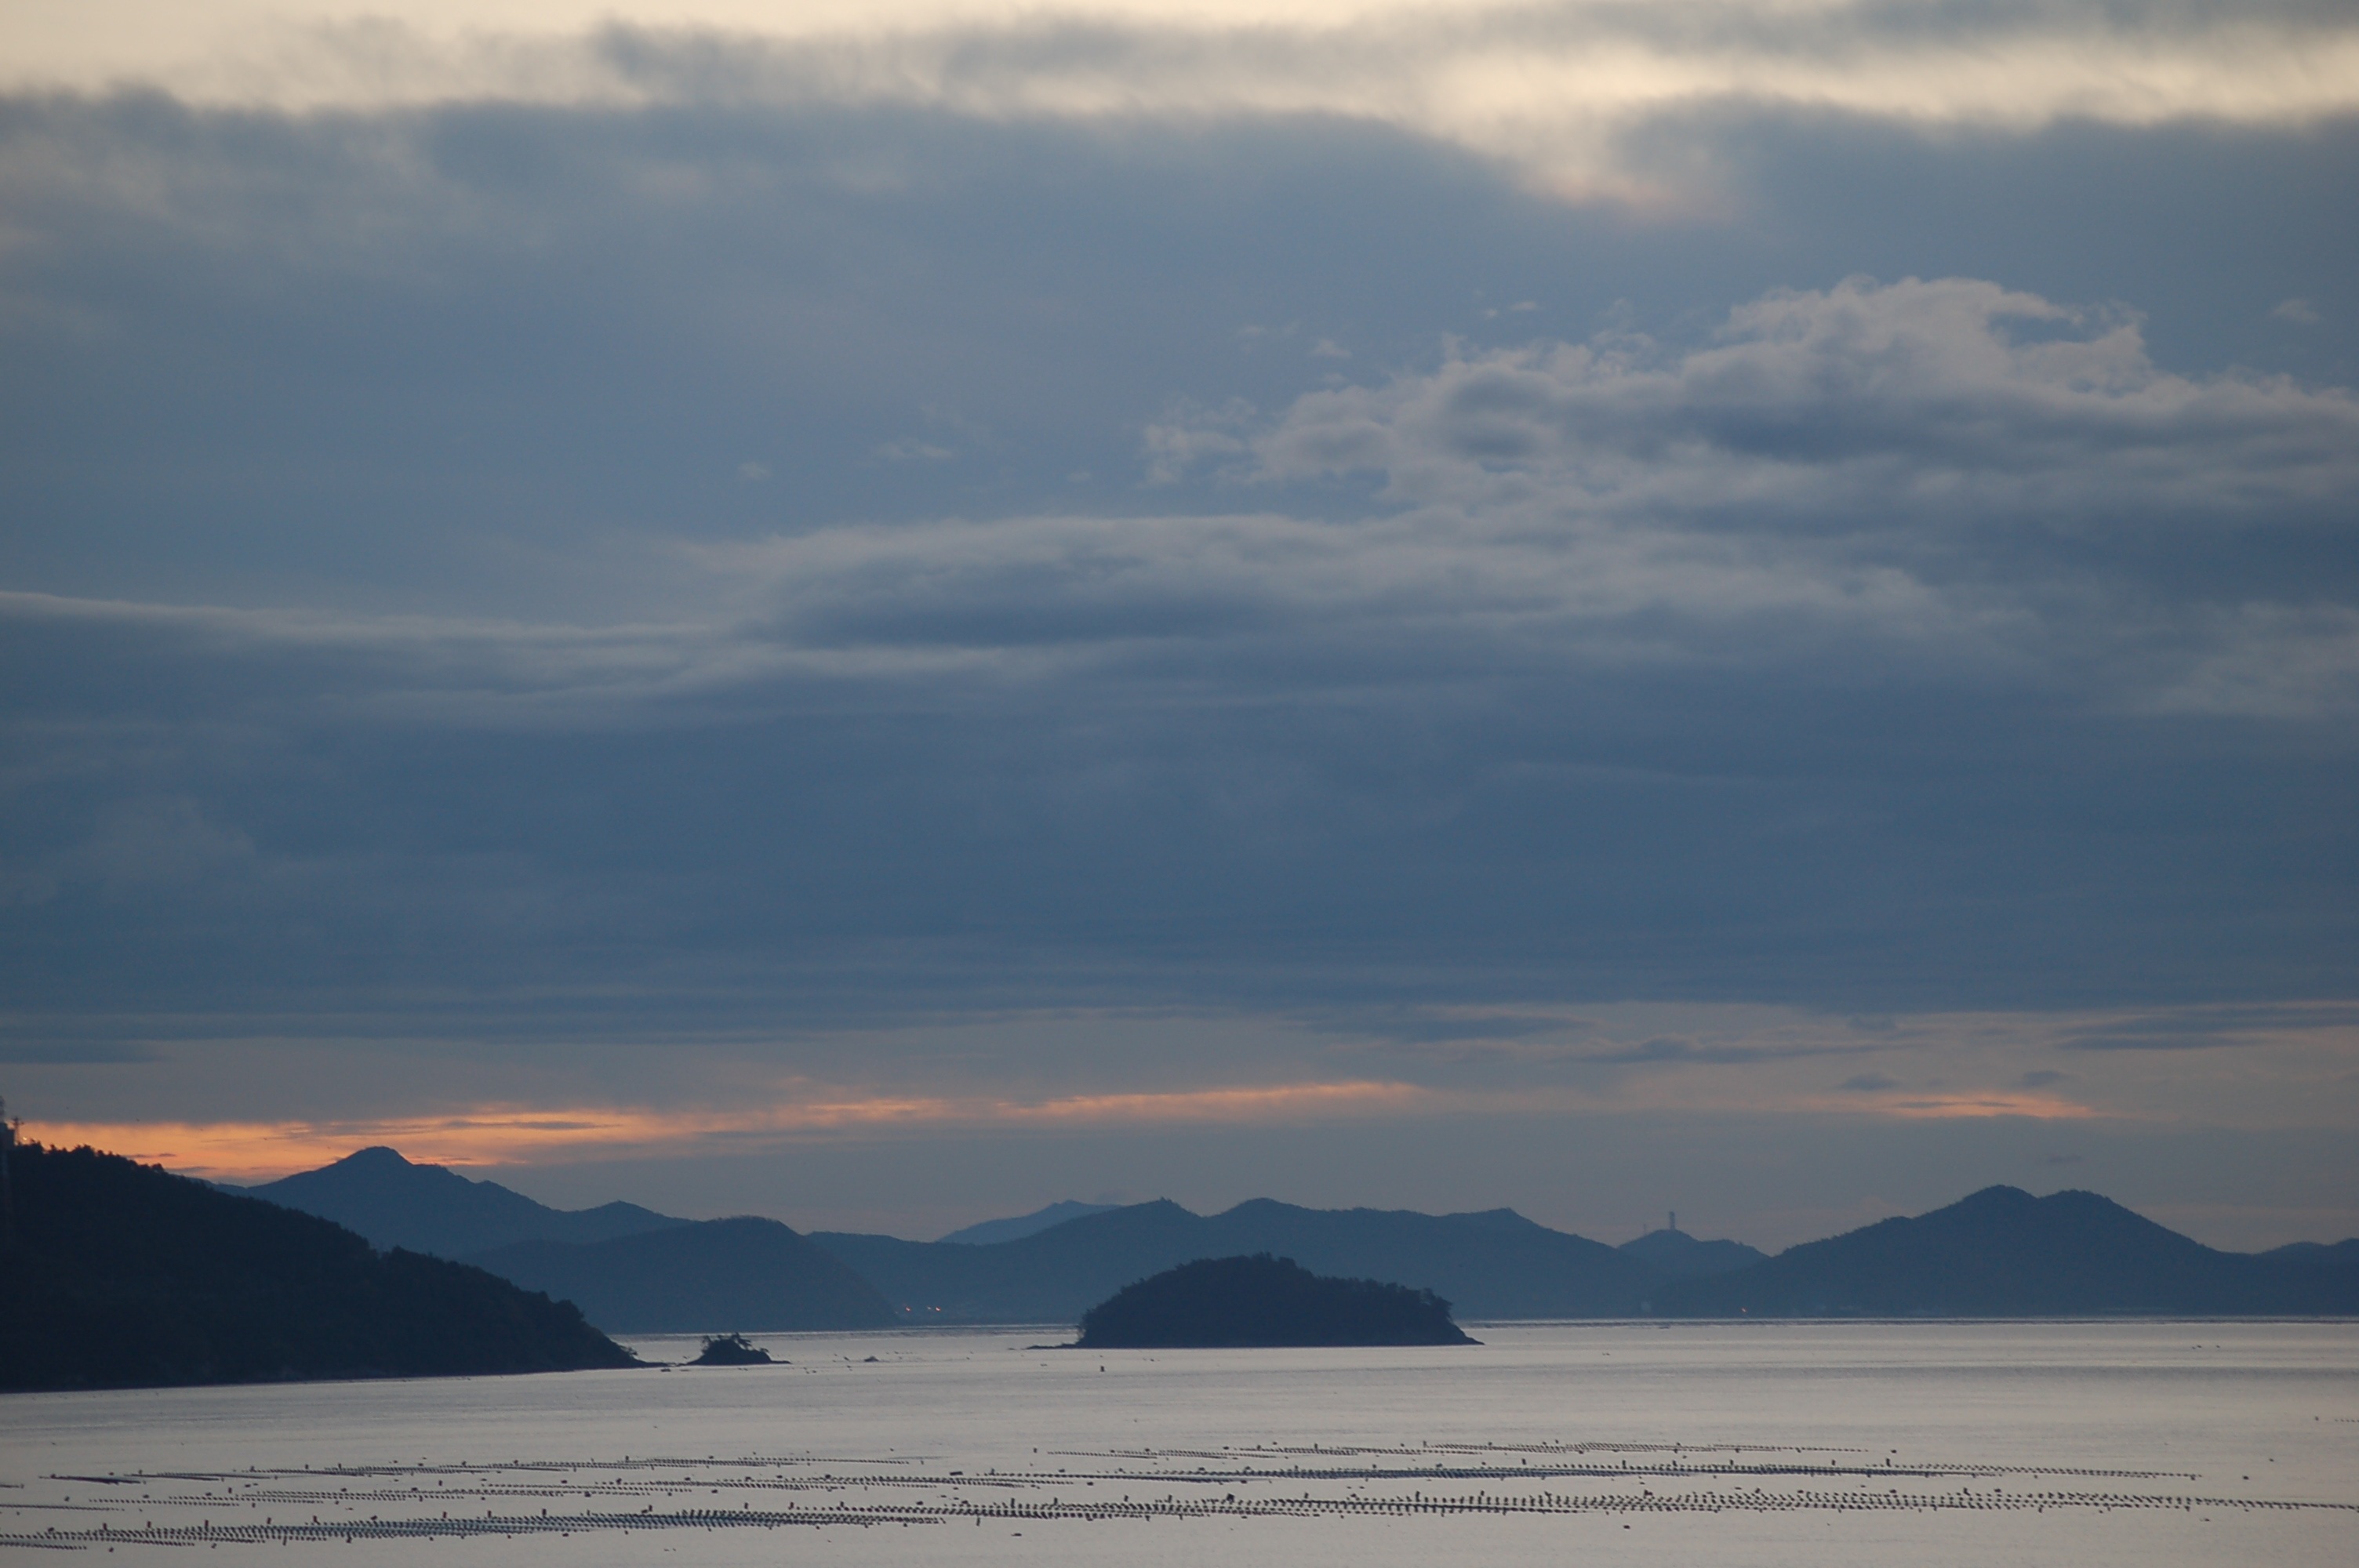
beach, landscape, sea, coast, nature, sand, ocean, horizon, mountain, cloud, sky, sunrise, sunset, morning, lake, dawn, travel, dusk, evening, reflection, bay, arctic, body of water, loch, fishery, landform, meteorological phenomenon, hainan, natural environment, atmospheric phenomenon, the ends of the earth village